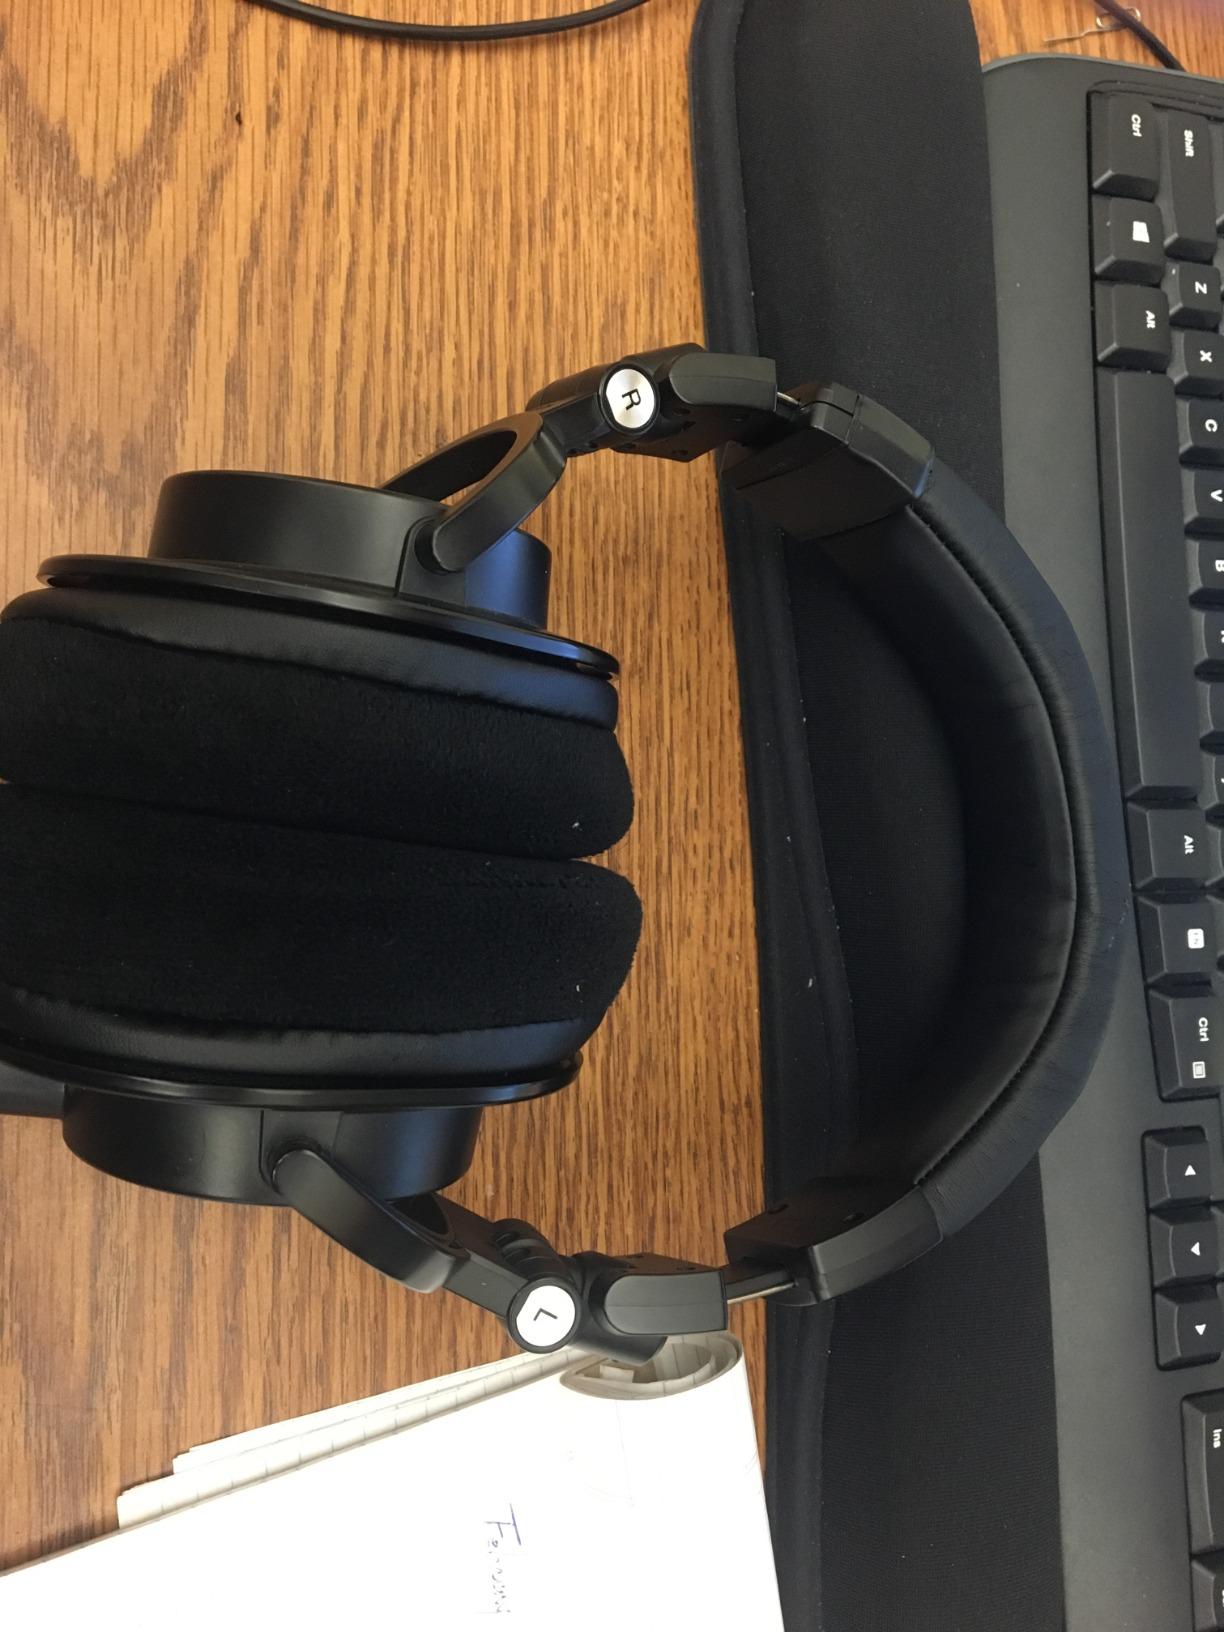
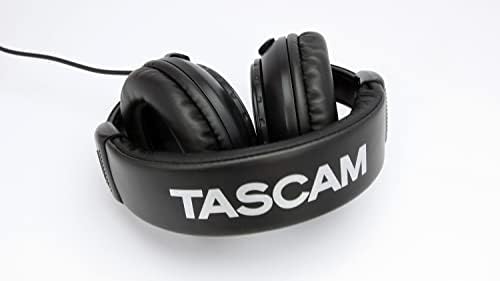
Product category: headphones
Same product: no